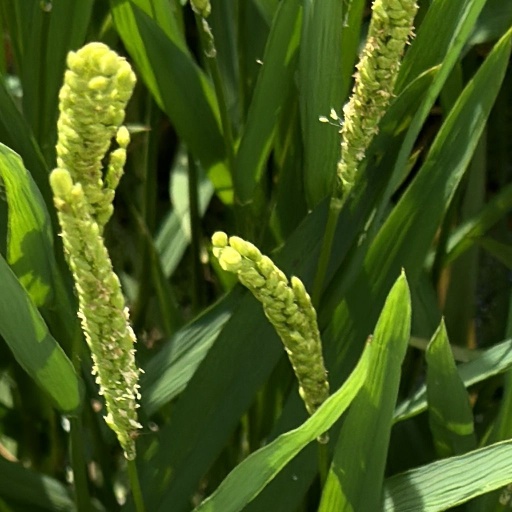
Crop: rice